John Paul Jones (musician)

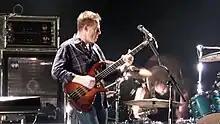
Jones playing bass in Them Crooked Vultures, 2009

In 2009–2010 he was part of a supergroup with Dave Grohl and Queens of the Stone Age frontman Josh Homme named Them Crooked Vultures. The trio played their first show together on 9 August 2009 at the Metro in Chicago, and their first album" "was released on 17 November 2009.